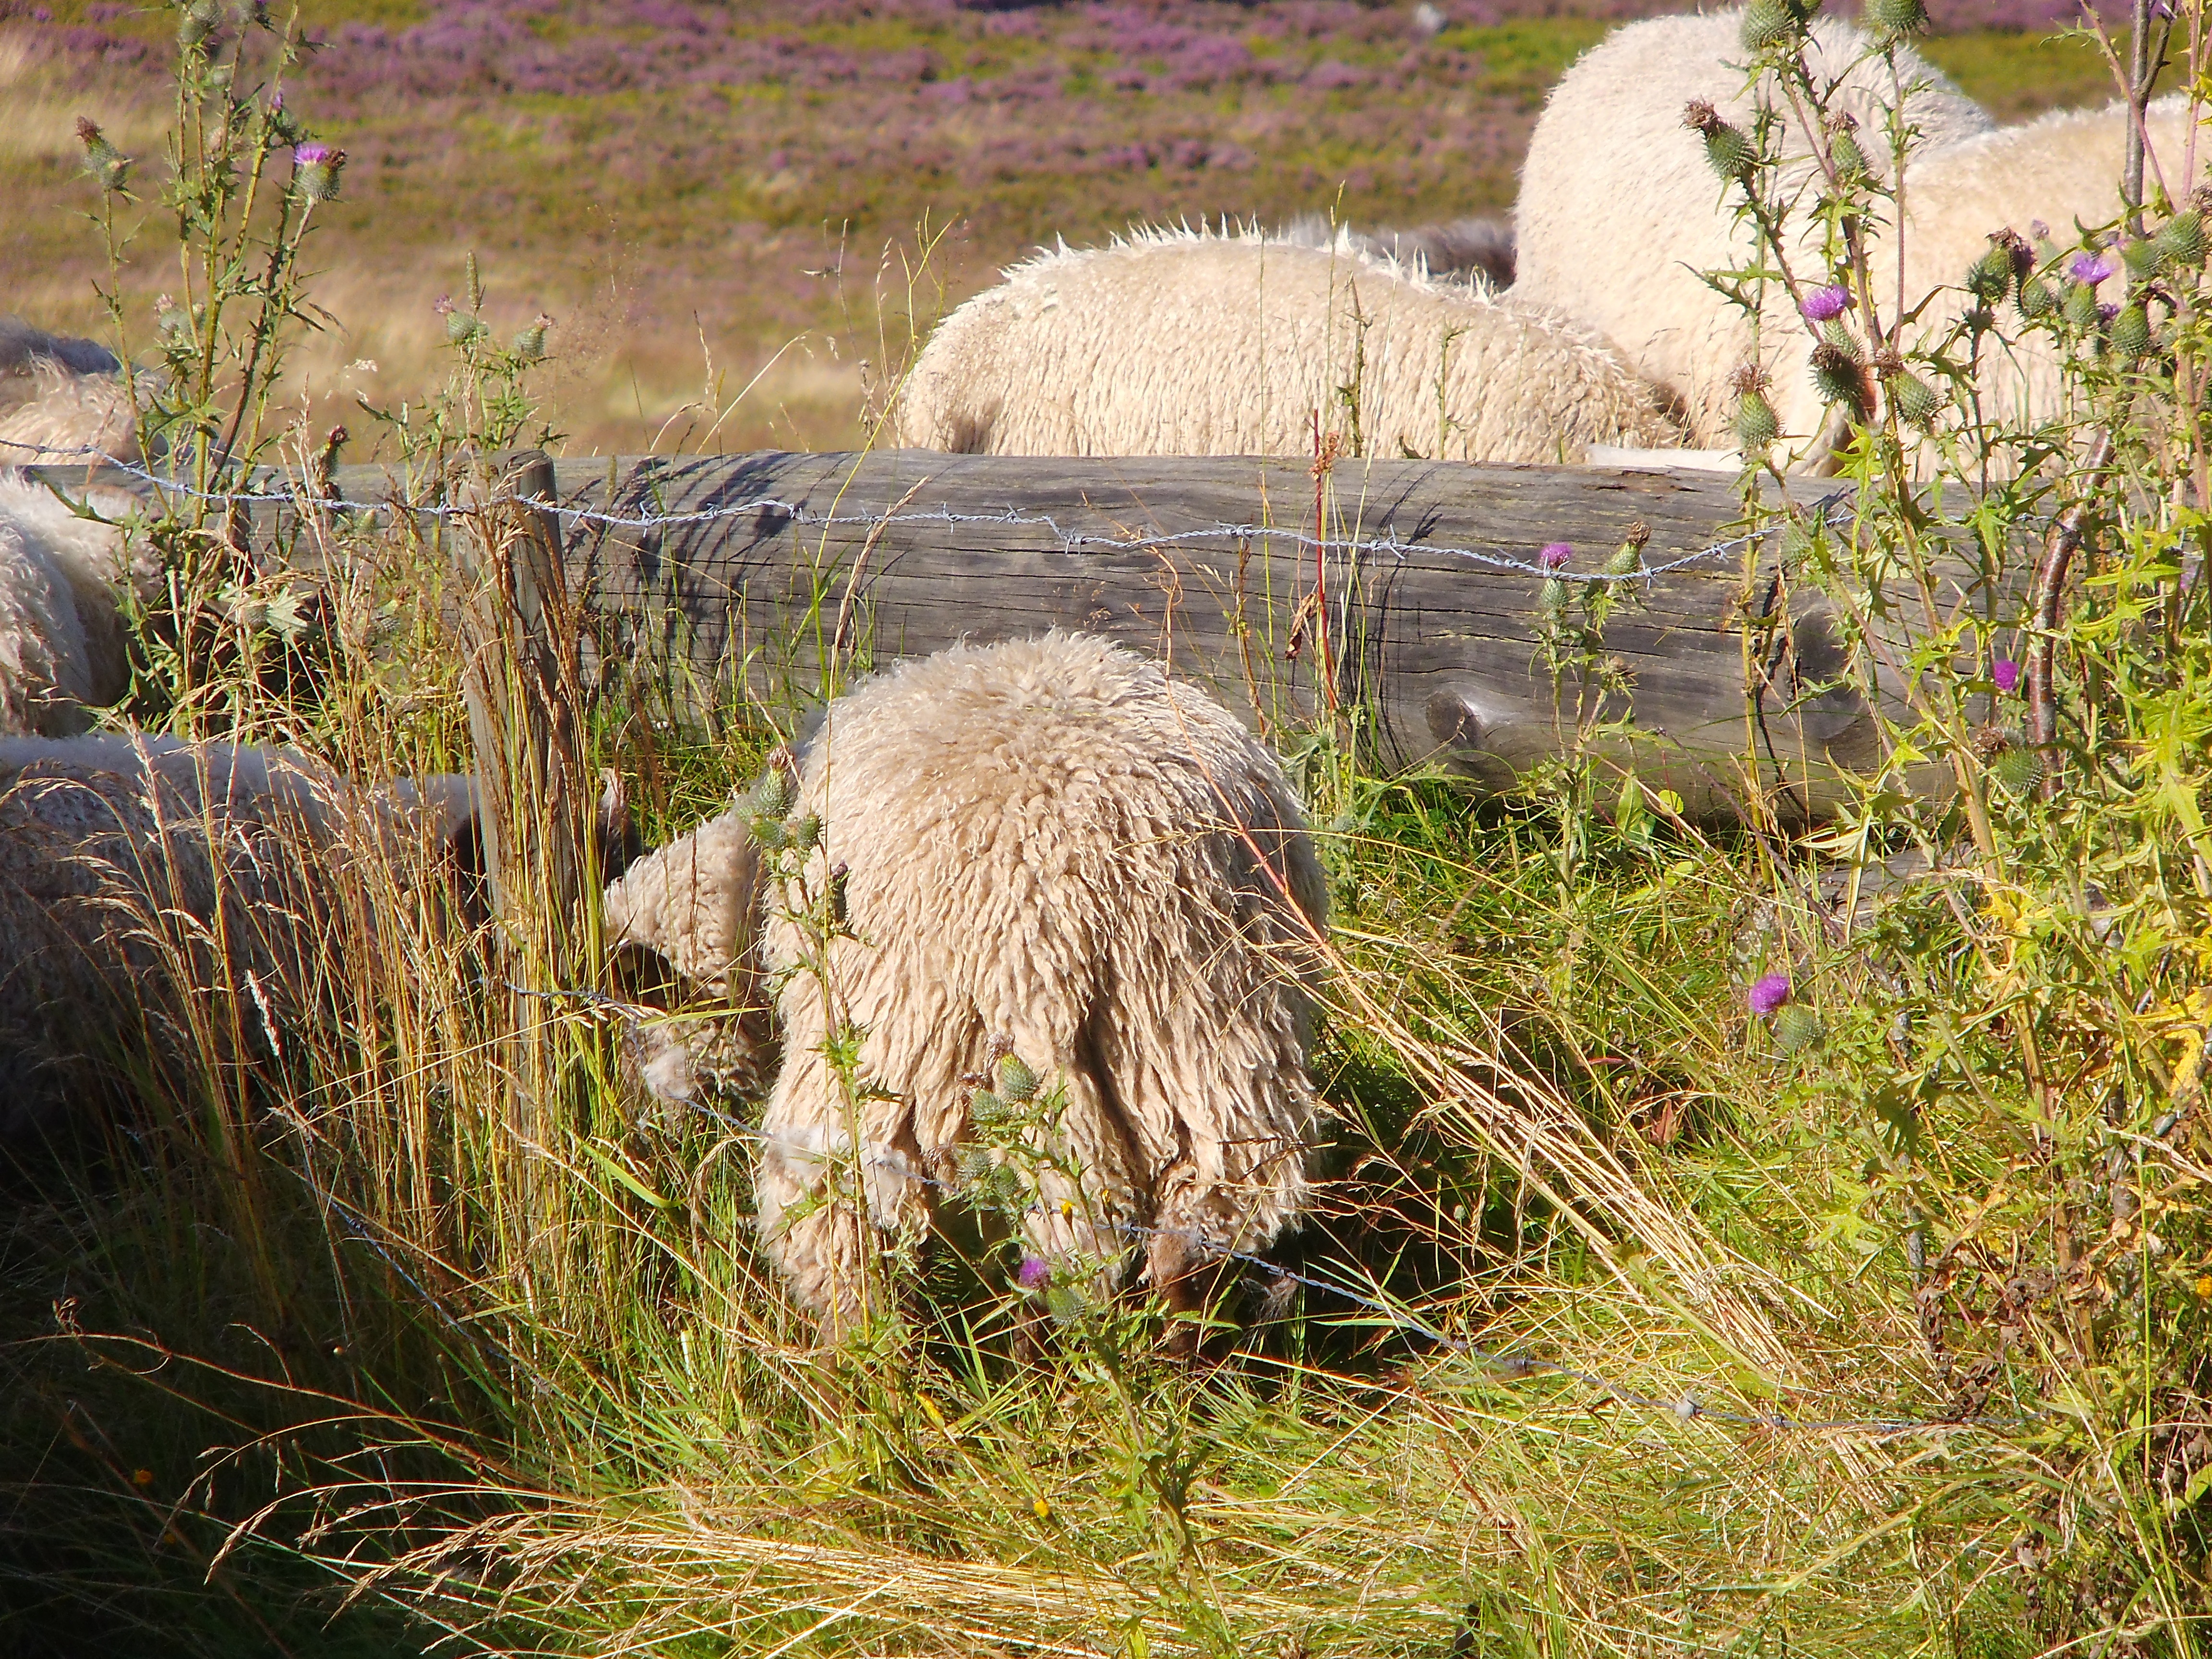
grass, plant, field, meadow, flower, animal, wildlife, pasture, grazing, sheep, mammal, agriculture, wool, sheeps, rural area, willingen, grass family